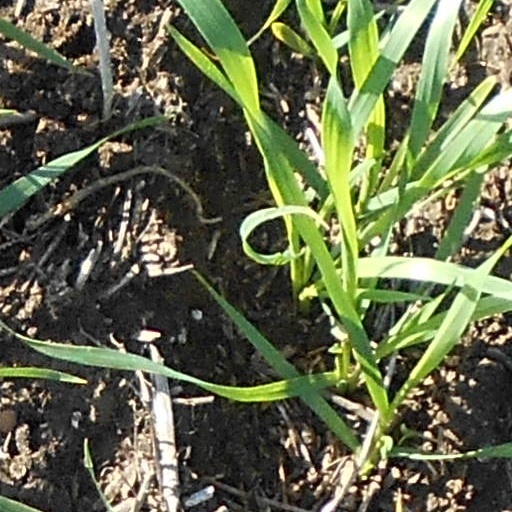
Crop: wheat